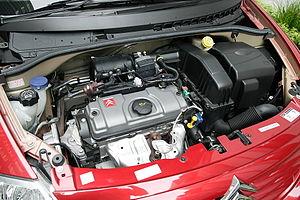
Le moteur TU est un moteur thermique automobile à combustion interne, quatre temps, avec 4 cylindres en ligne et soupapes en tête avec arbre à came en tête, à distribution par courroie crantée, à bloc en aluminium ou fonte et culasse en aluminium, refroidi par eau, doté d'un vilebrequin 5 paliers, conçu et fabriqué par la Société Française de Mécanique pour le groupe PSA et utilisé par les voitures de marque Peugeot, Citroën, Nissan, Rover et Proton. Ce moteur existe en versions 8 et 16 soupapes. Sa variante diesel est dite TUD. Les versions avec blocs en aluminium sont dotées de chemises amovibles, sur les versions avec blocs en fonte les cylindres sont alésés directement dans le bloc.